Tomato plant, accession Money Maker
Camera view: vertical (180 deg); turntable rotation: 300 degrees
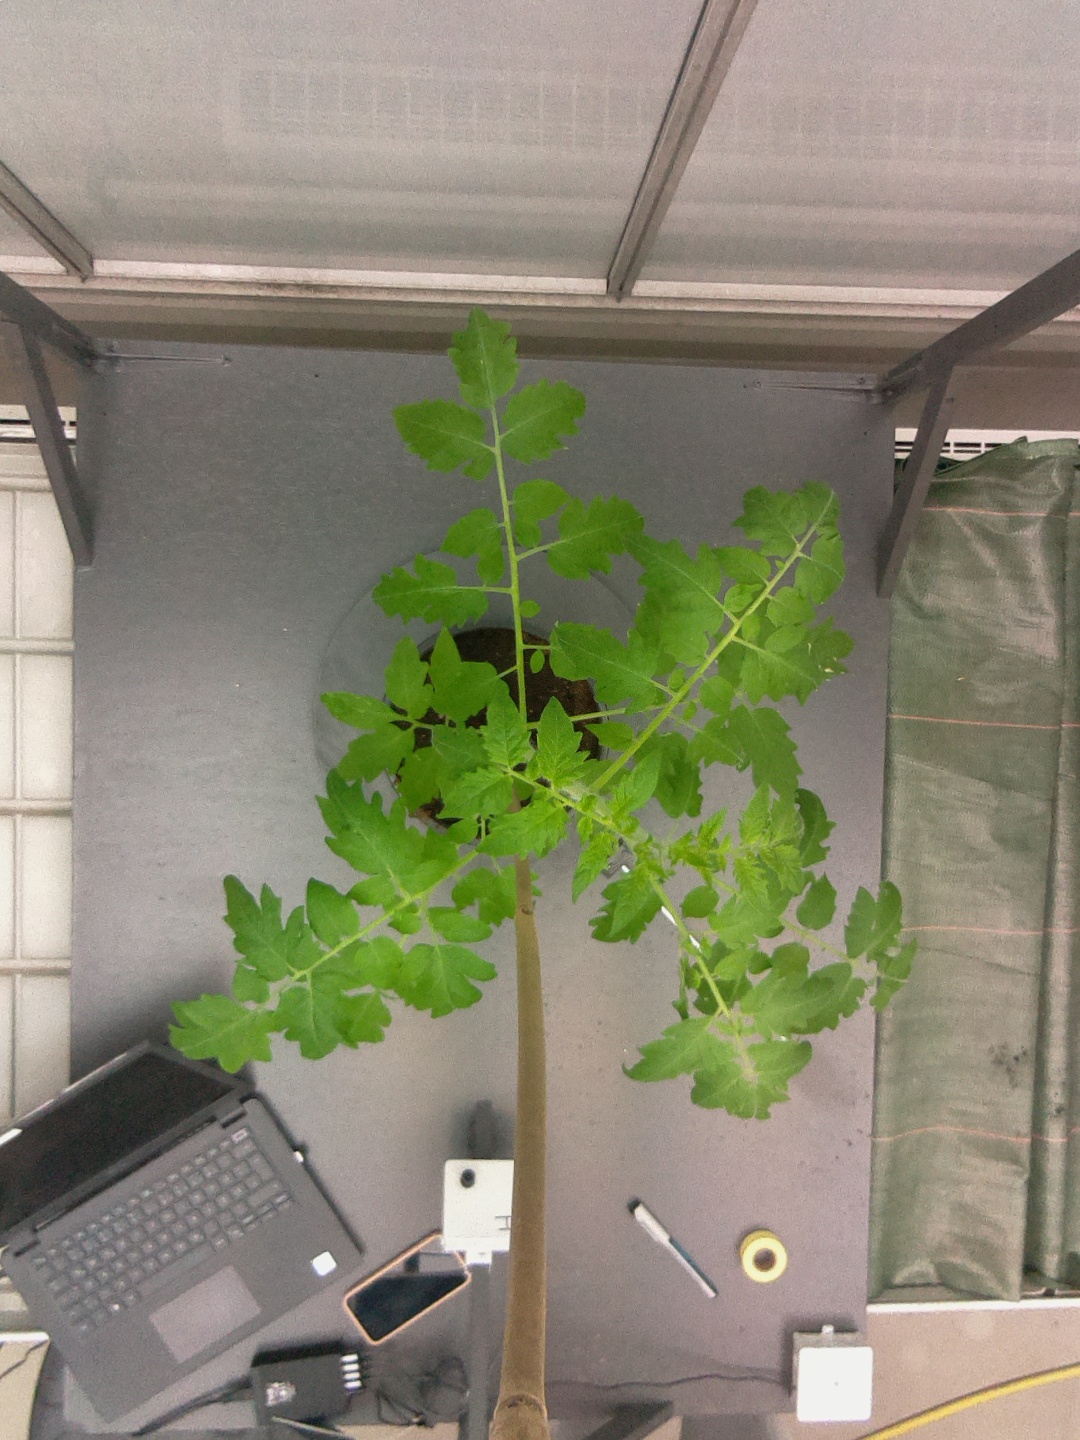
BBCH growth stage 14: 8 of true leaves visible